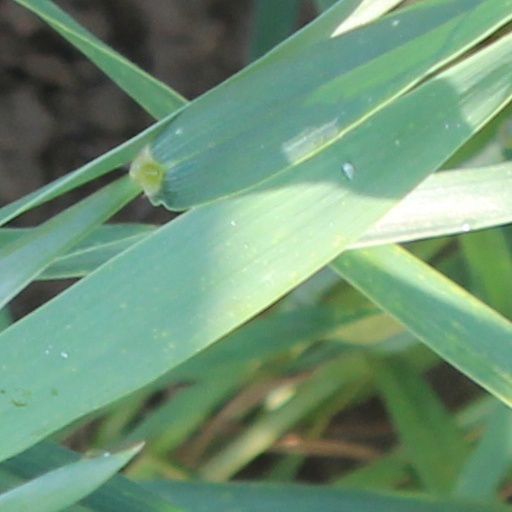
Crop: wheat